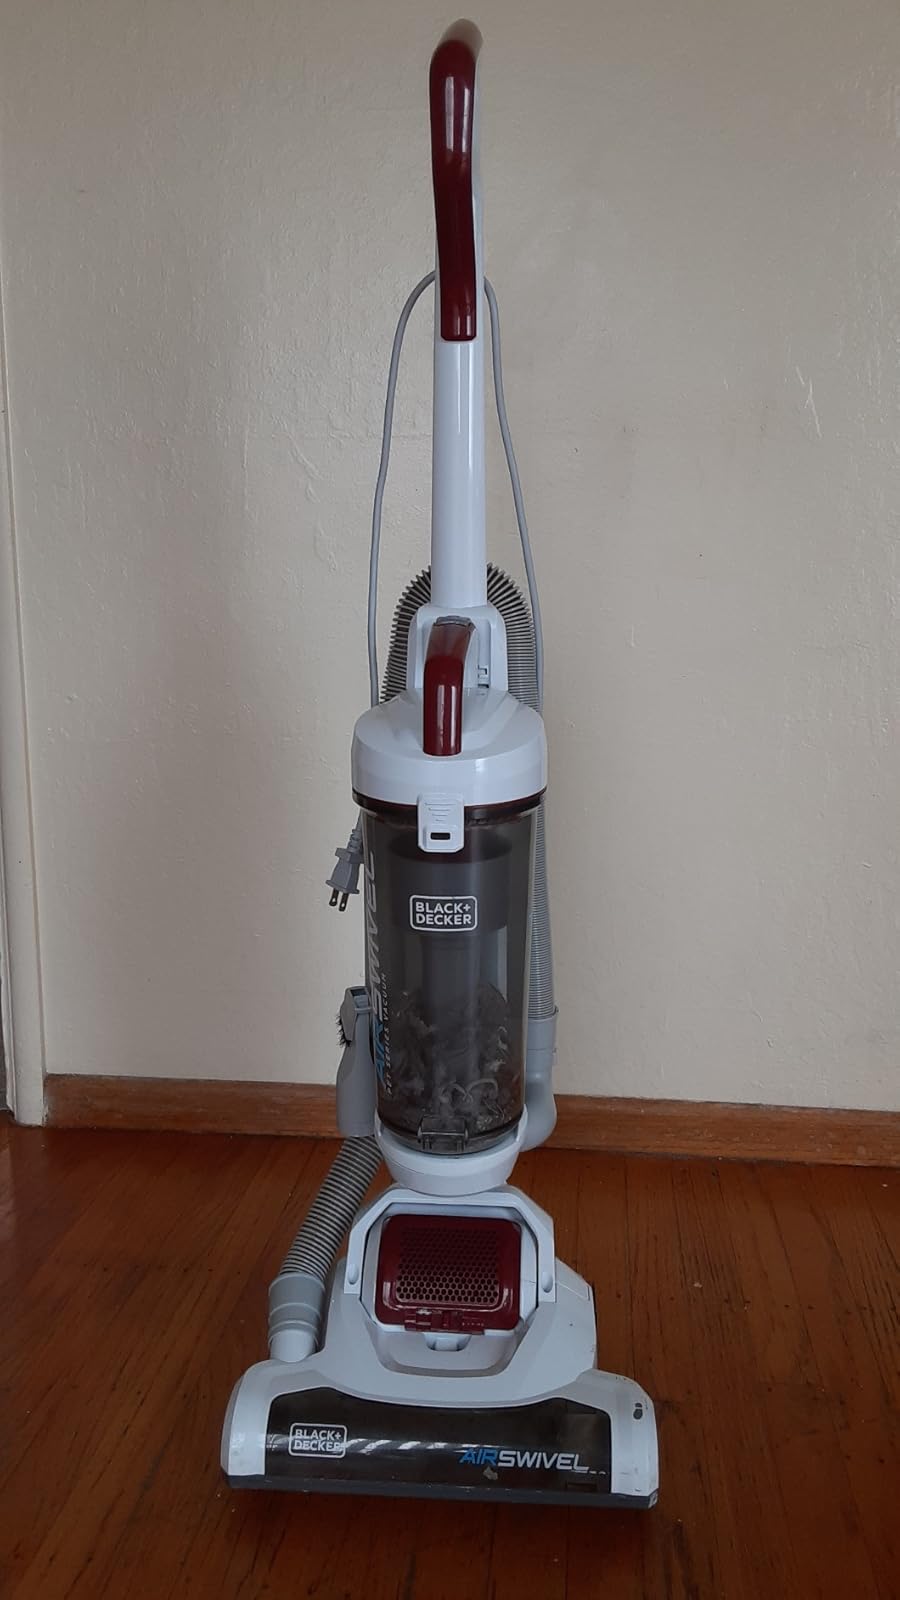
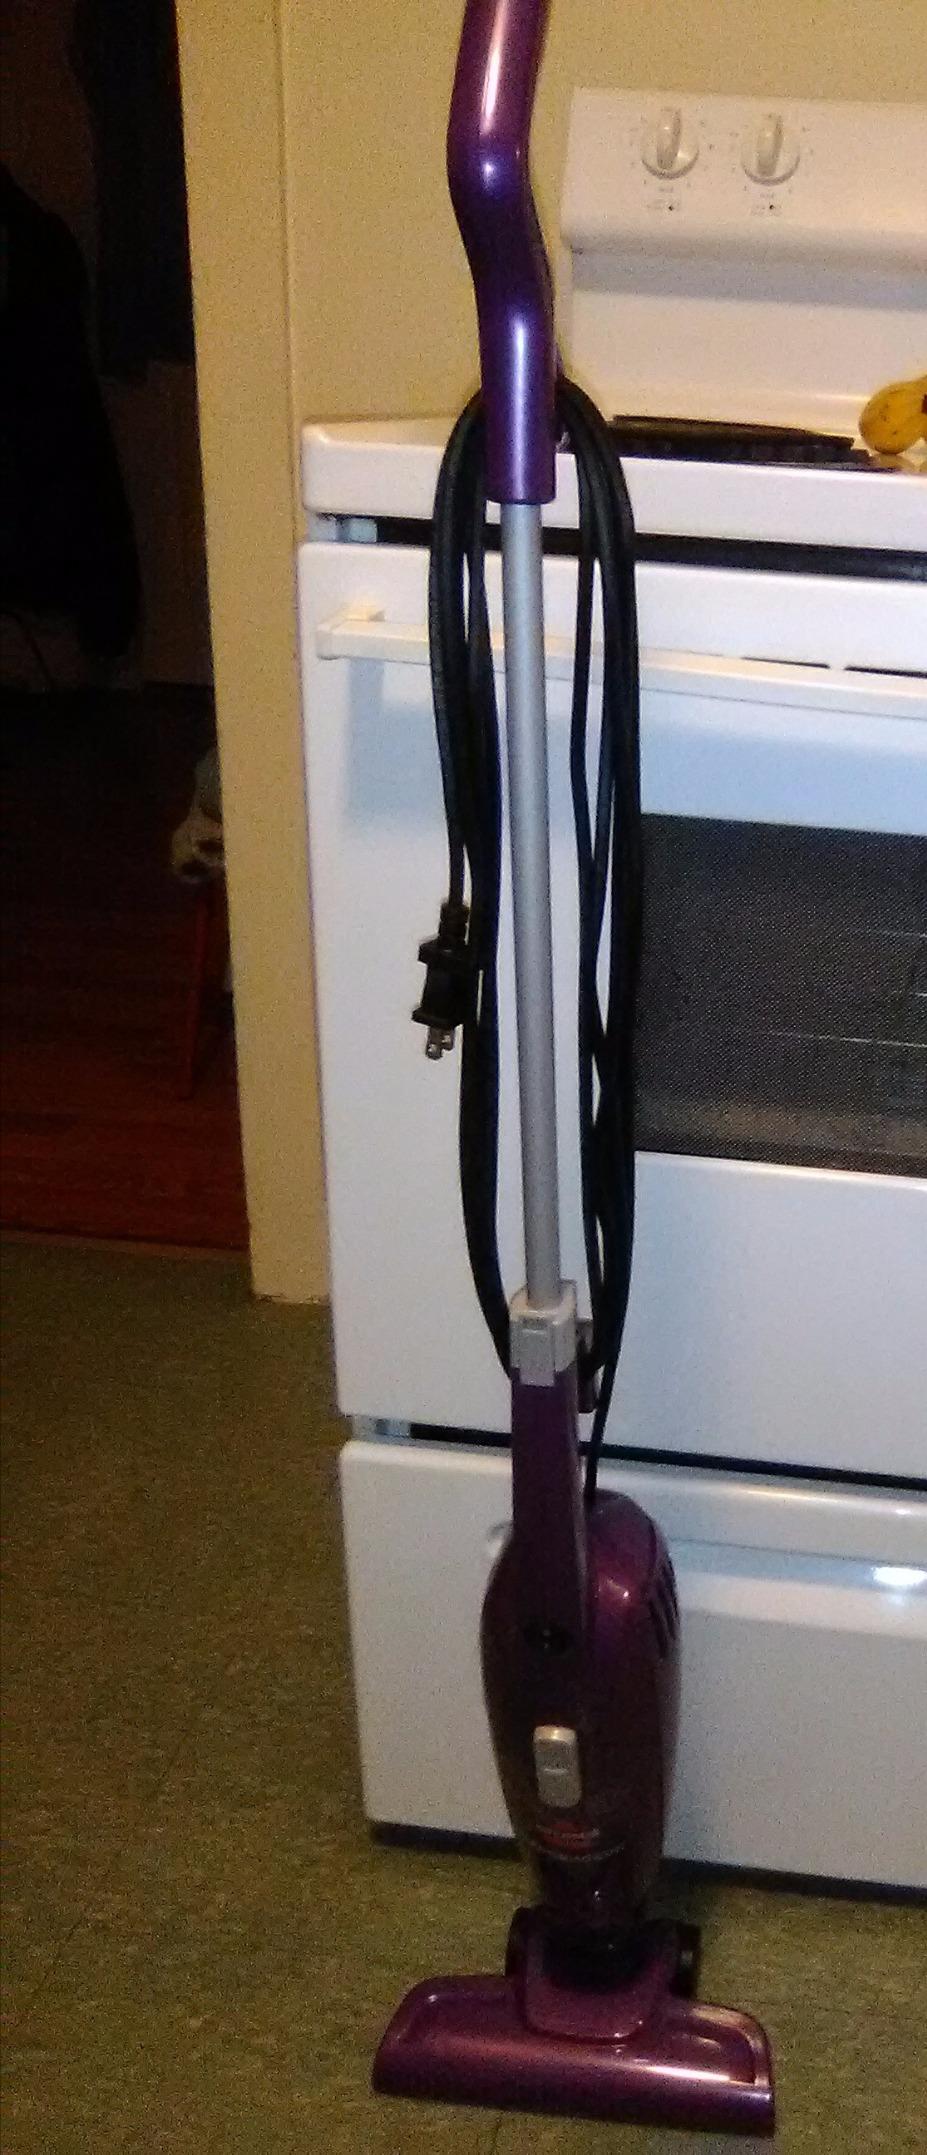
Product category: items_vacuum
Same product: no